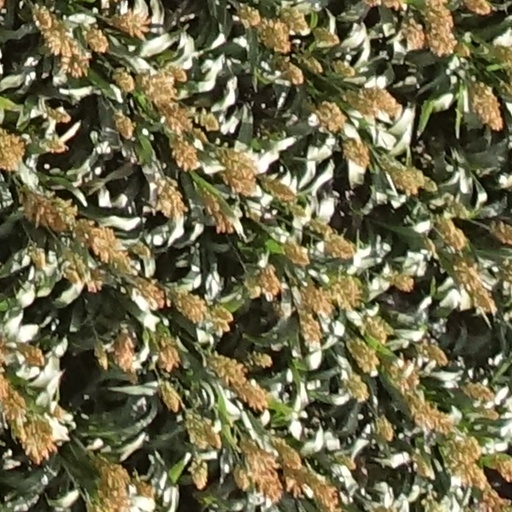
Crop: sorghum